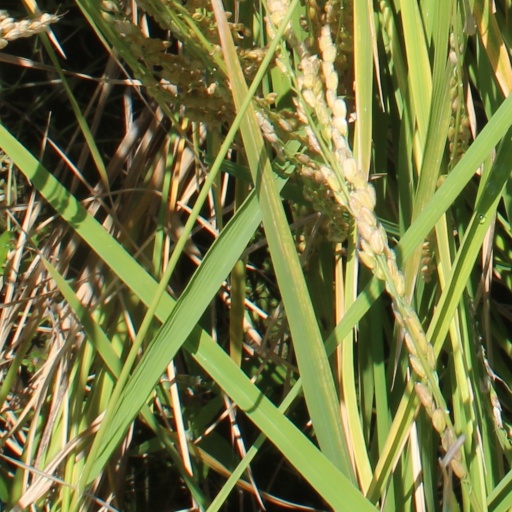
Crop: rice